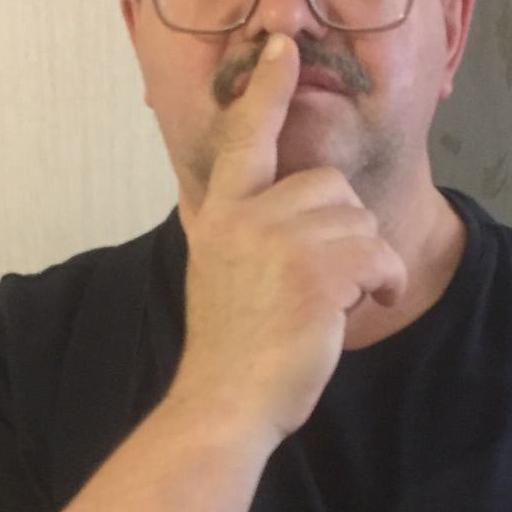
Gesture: mute